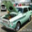
Label: automobile